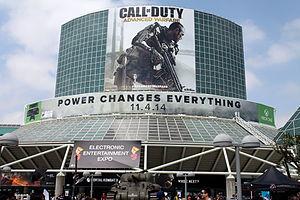
L’Electronic Entertainment Expo 2014, communément appelé E³ 2014, est la 20ᵉ édition d'un salon consacré exclusivement aux jeux vidéo organisé par l'Entertainment Software Association. L'événement s'est déroulé du 10 au 12 juin 2014 au Los Angeles Convention Center à Los Angeles.